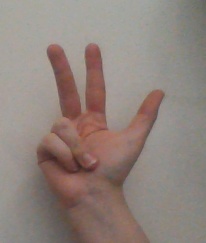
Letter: al